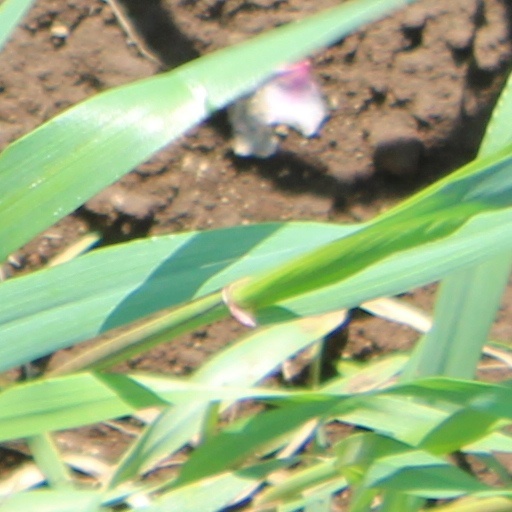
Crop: wheat